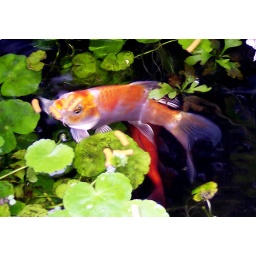
My pond is a small pond with just a few fish in it, but the plants completely covered the water surface.